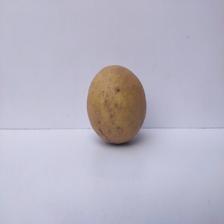
Size: Large